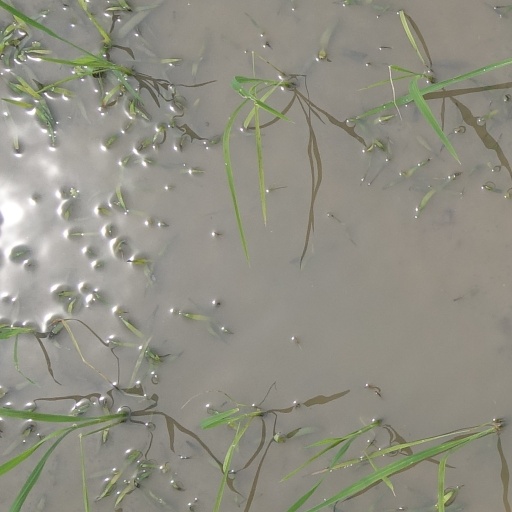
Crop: rice